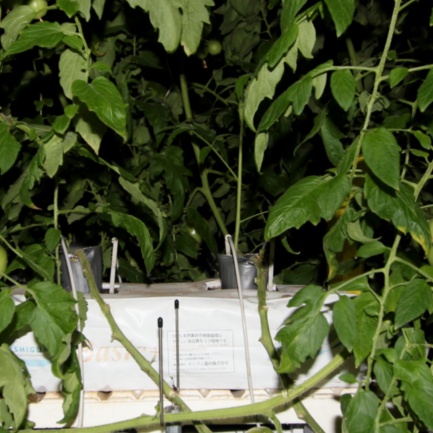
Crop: tomato